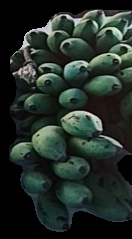
Variety: rasbale
Grade: grade2